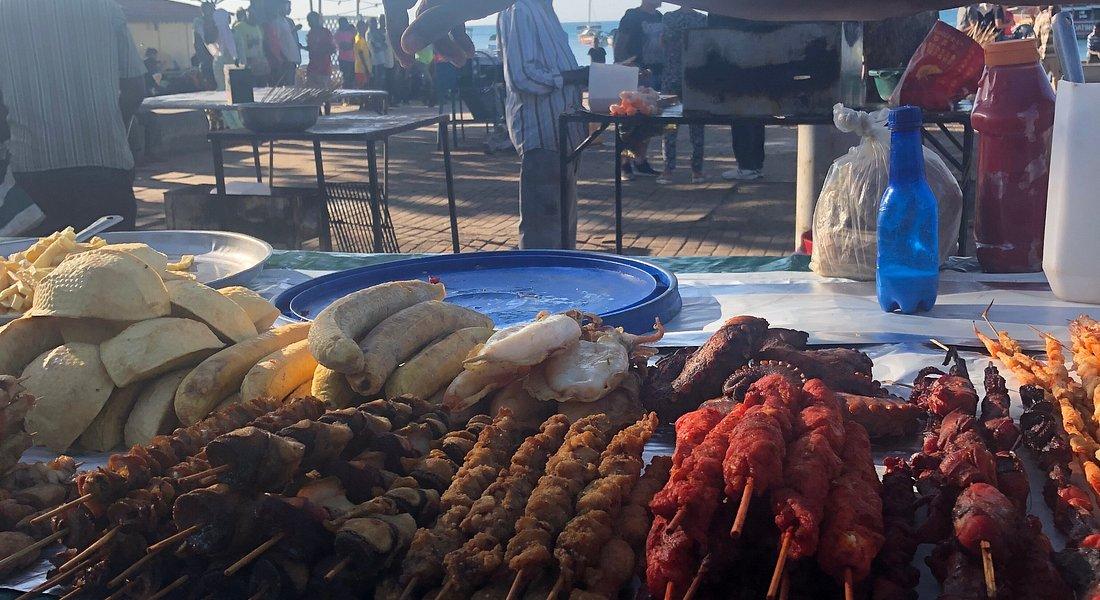
Hili ni soko la vyakula vya baharini na nyama choma. Mbele ya picha unaona aina mbalimbali za vyakula vilivyopangwa kwa ajili ya kuuzwa. Nyuma ya picha unaona watu wanaoshughulika na biashara zao na kuna meza na viti vilivyopangwa kwa ajili ya walaji. Mazingira yanaonyesha kuwa ni soko la nje au uwanda wa bahari ambapo watu wanauza na kukula vyakula vya baharini.